Gundersen Health System

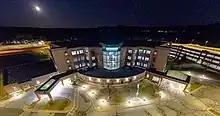
Gundersen Health System in Onalaska, Wisconsin

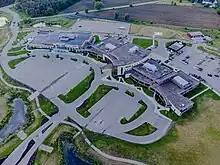
Gundersen Health System next to Tomah Health in Tomah, Wisconsin

Gundersen Health System has locations in 19 counties throughout western Wisconsin, northeastern Iowa and southeastern Minnesota. The network's sprawling flagship campus is located on the south side of La Crosse, Wisconsin.